Civil aviation in India

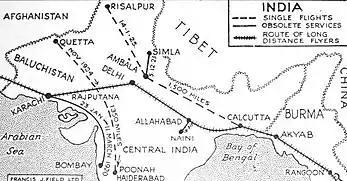
Air routes of British India in 1925

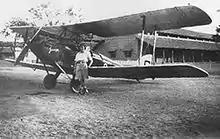
Photograph of Amy Johnson with Jason (Moth) aircraft at Jhansi in India (c. 1930).

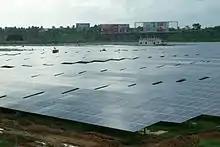
Solar panels at the Cochin International Airport, the world's first airport fully powered by solar energy

Modern civil Aviation in India traces back to 18 February 1911, when the first commercial civil aviation flight took off from Allahabad for Naini over a distance of . During the Allahabad Exhibition, Henri Pequet, a French aviator, carried 6,500 pieces of mail on a Humber biplane from the exhibition to the receiving office at Allahabad. This is the world's first official airmail service. The first commercial airline in present-day India was Handley Page Indo-Burmese Transport. On 15 October 1932, J. R. D. Tata flew a consignment of mail from Karachi to Juhu Airport. His airline later became Air India.